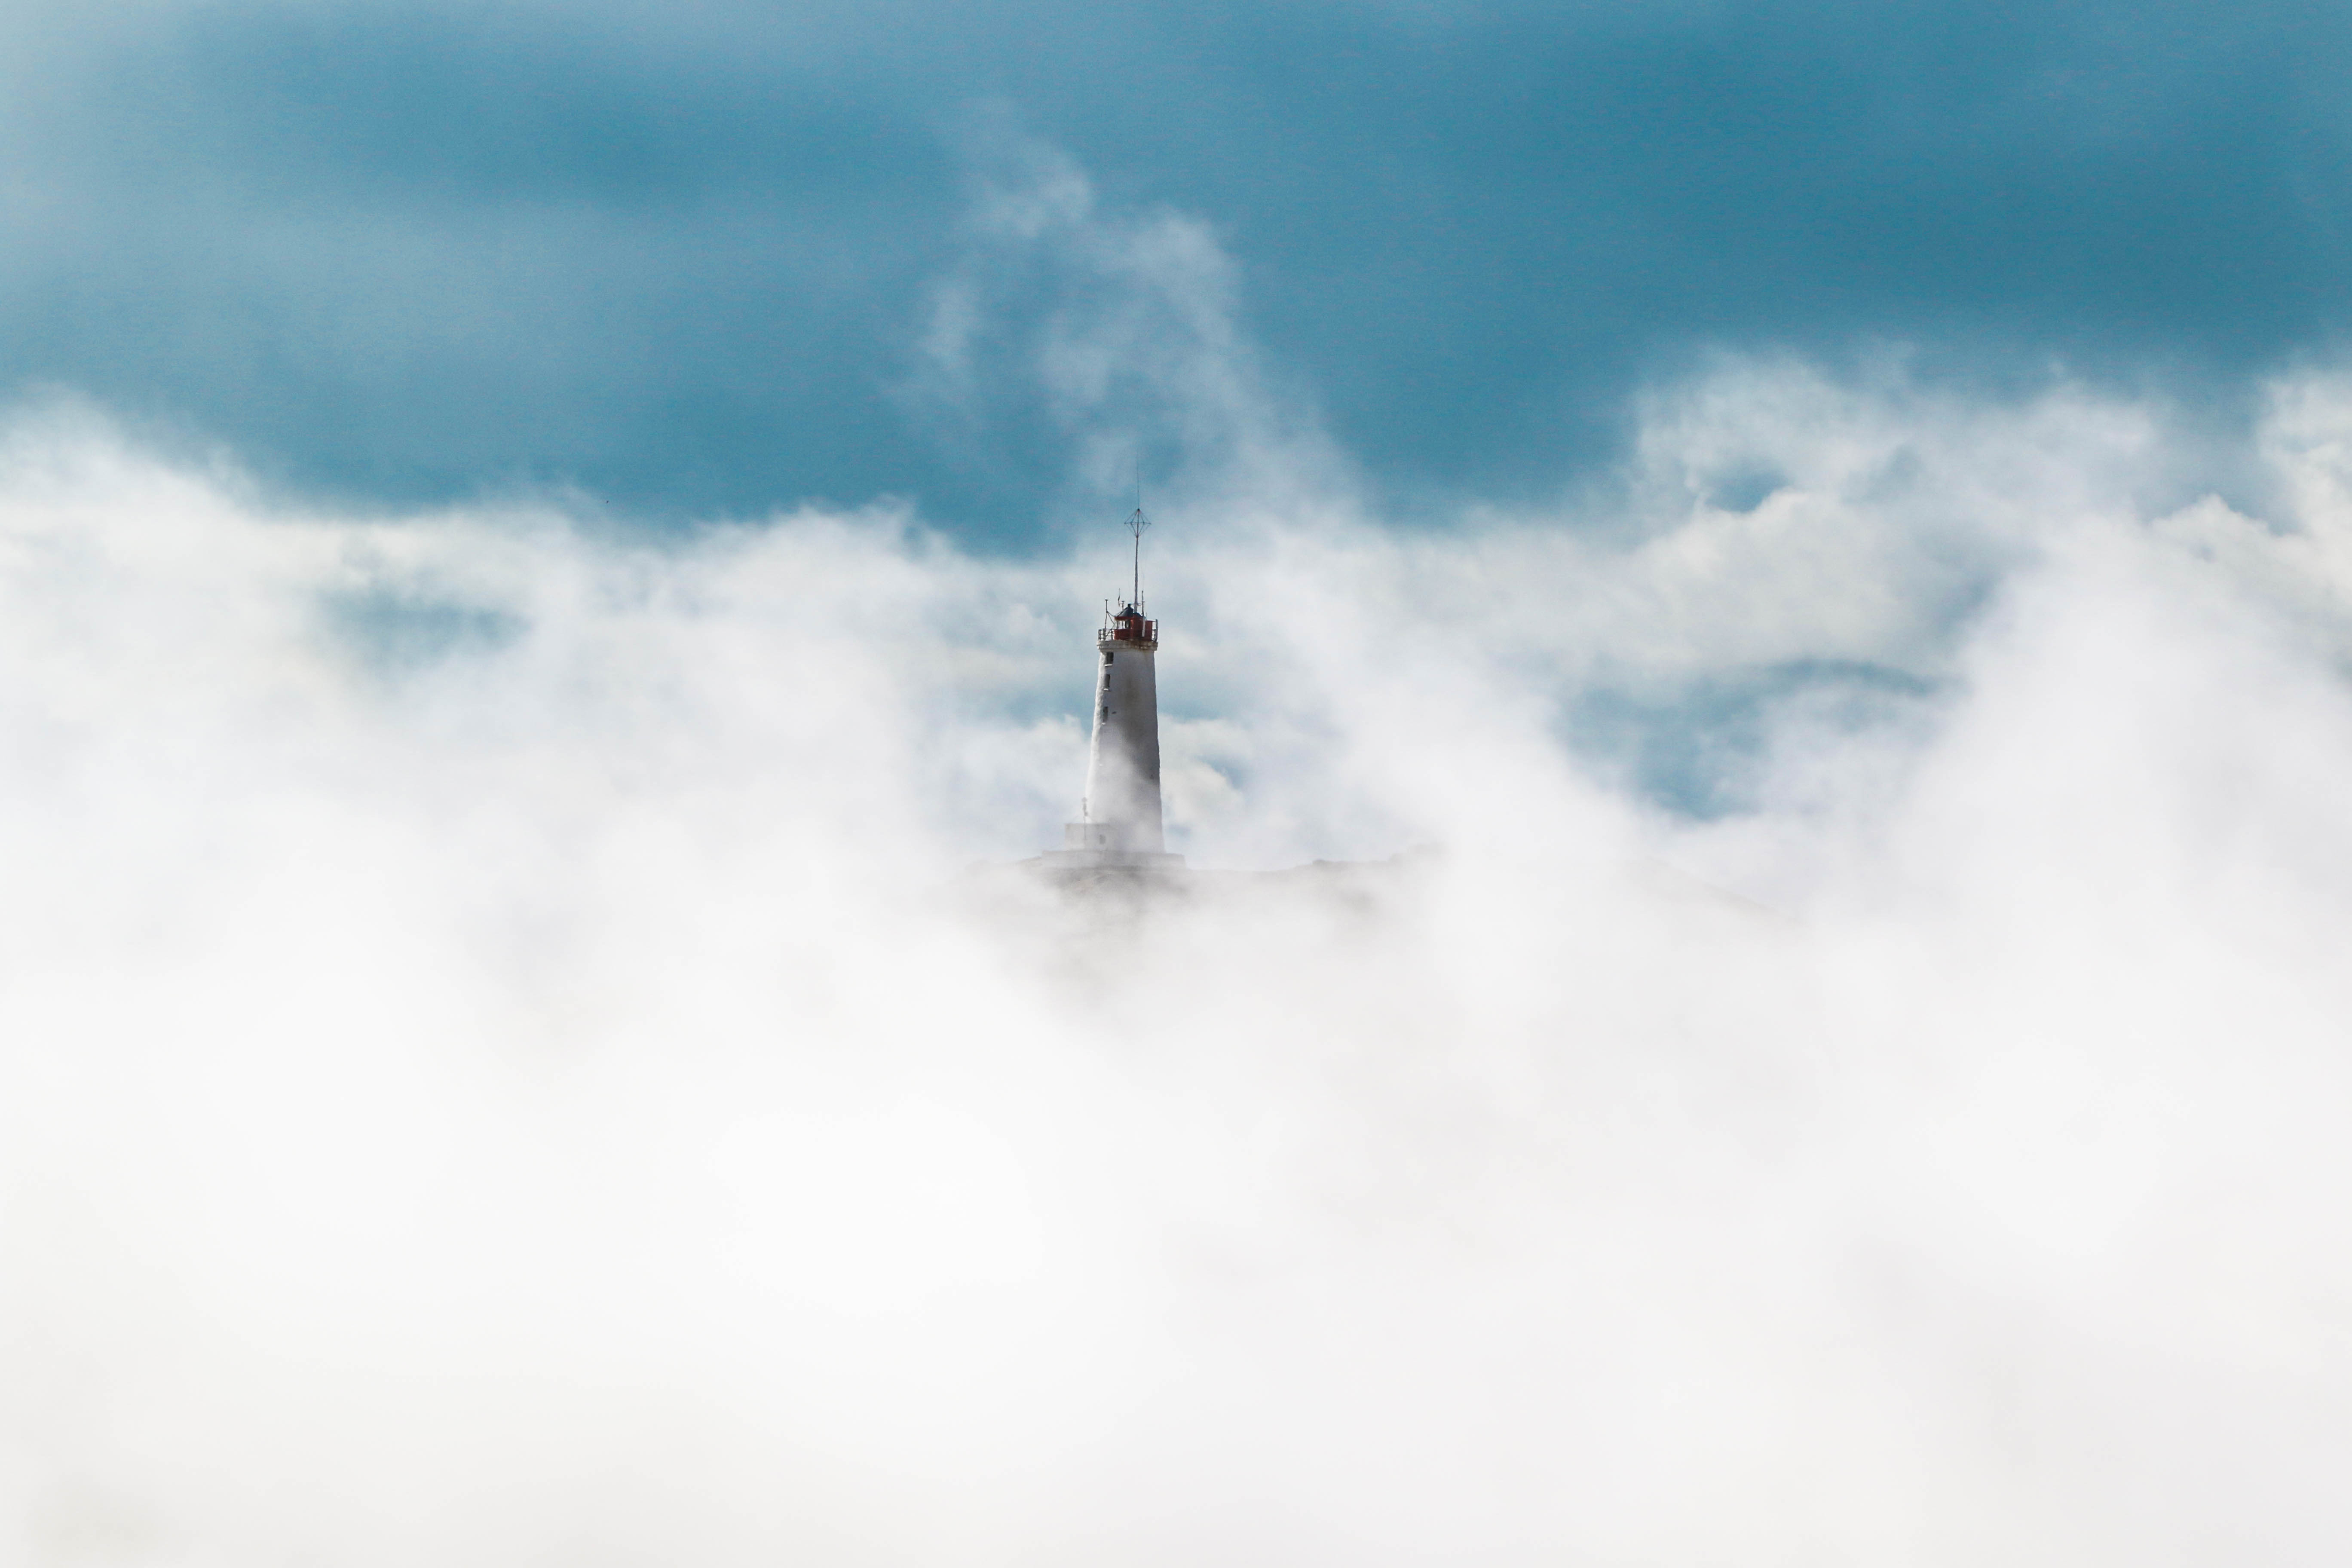
cloud, wave, vehicle, flight, atmospheric phenomenon, atmosphere of earth